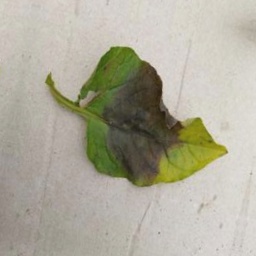
Etiqueta: Late Blight